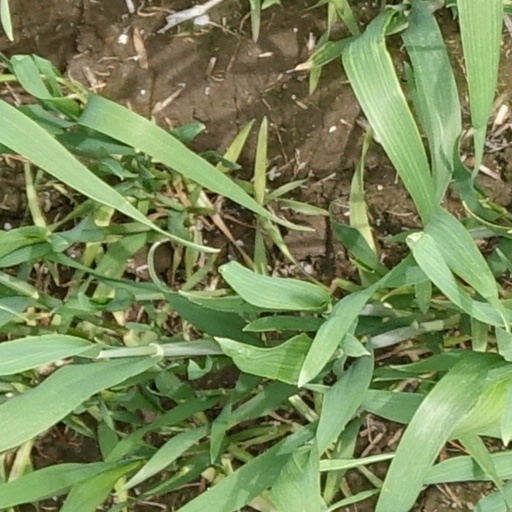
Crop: wheat